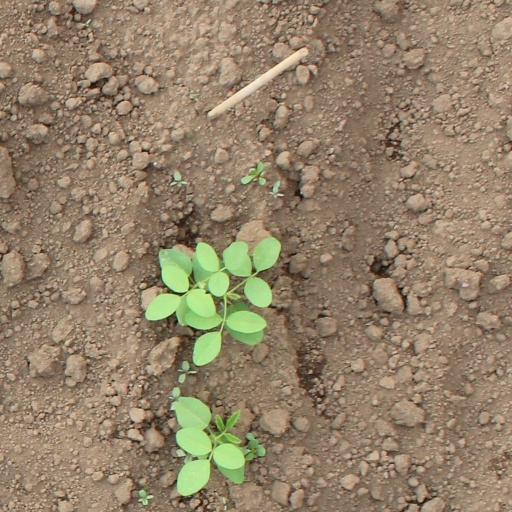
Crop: soybean